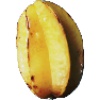
Label: Carambula 1